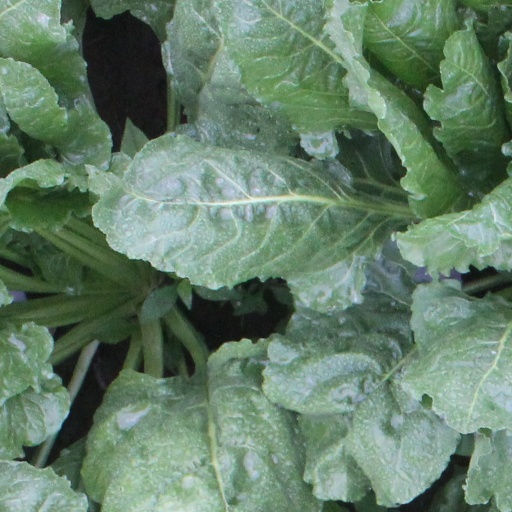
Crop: sugar beet